Robert Pinsky

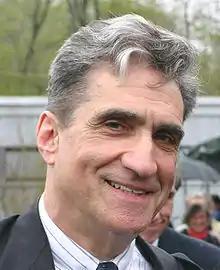
Pinsky in 2005

Robert Pinsky (born October 20, 1940) is an American poet, essayist, literary critic, and translator. He was the first United States Poet Laureate to serve three terms. Recognized worldwide, Pinsky's work has earned numerous accolades. Pinsky is a professor of English and creative writing in the graduate writing program at Boston University. In 2015 the university named him a William Fairfield Warren Distinguished Professor, the highest honor bestowed on senior faculty members who are actively involved in teaching, research, scholarship, and university civic life.